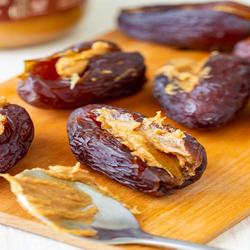
Label: Dates